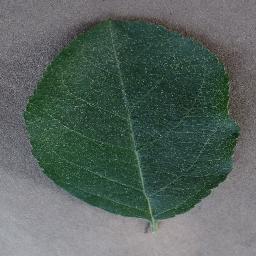
Label: Apple___healthy